Dobytí severního pólu

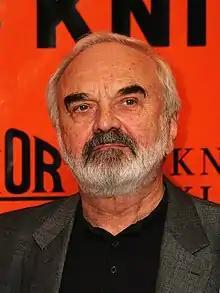
Zdeněk Svěrák, one of the authors of Dobytí severního pólu

Dobytí severního pólu (full title: Dobytí severního pólu Čechem Karlem Němcem 5. dubna 1909, in English: The Conquest of the North Pole by the Czech Karel Němec on 5 April 1909) is a comedy written allegedly by fictional Czech polymath, Jára Cimrman. Its real authors are Zdeněk Svěrák and Ladislav Smoljak. The work was premiered on 25 October 1985 in "Divadlo Jiřího Wolkera" in Prague.